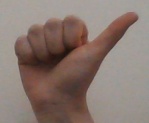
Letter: dhad